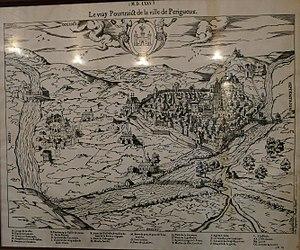
Dessin de 1575 de François de Belleforest représentant Le vray Pourtraict de la ville de Perigueux, typolithographie d'Auguste Dupont (1798-1850).
L'histoire de Périgueux inventorie, étudie et interprète l'ensemble des évènements, anciens ou plus récents, liés à cette ville française.
Le couvent des Cordeliers de Périgueux est un ancien couvent français de la commune de Périgueux, repris de 1837 à 1983 par l'ordre de la Visitation, puis transformé en centre culturel de la mairie de Périgueux à la fin du XXᵉ siècle.
Périgueux est une commune française, la plus peuplée du Périgord, située dans le centre-est de la région Nouvelle-Aquitaine. Chef-lieu du département de la Dordogne depuis 1791, la commune compte 29 966 habitants en 2017, pour une aire urbaine totalisant plus de 103 000 habitants la même année. L'unité urbaine de Périgueux est la 96ᵉ unité urbaine la plus peuplée de France.